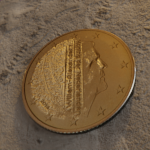
Coin value: 50cents
Country: nl
Edition: 50cen